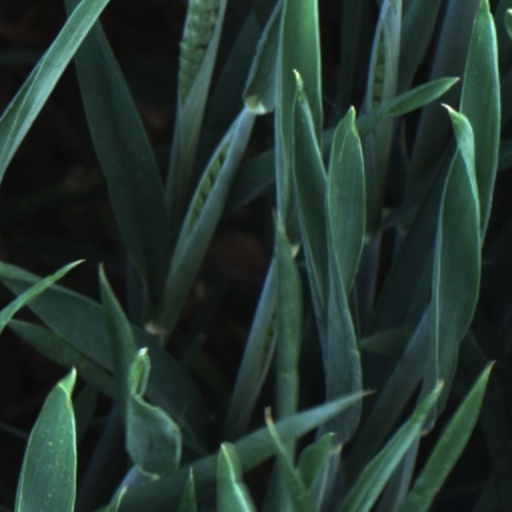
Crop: wheat